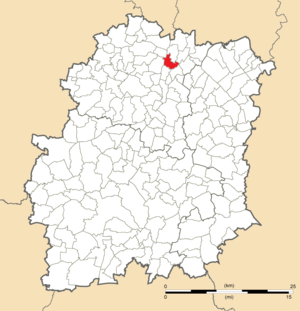
Carte de position de Longjumeau en Essonne
Longjumeau est une commune française située à dix-neuf kilomètres au sud-ouest de Paris dans le département de l’Essonne, en région Île-de-France. Elle est le chef-lieu du canton de Longjumeau et le siège du doyenné de Longjumeau.